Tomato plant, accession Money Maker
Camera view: tilt-top (135 deg); turntable rotation: 0 degrees
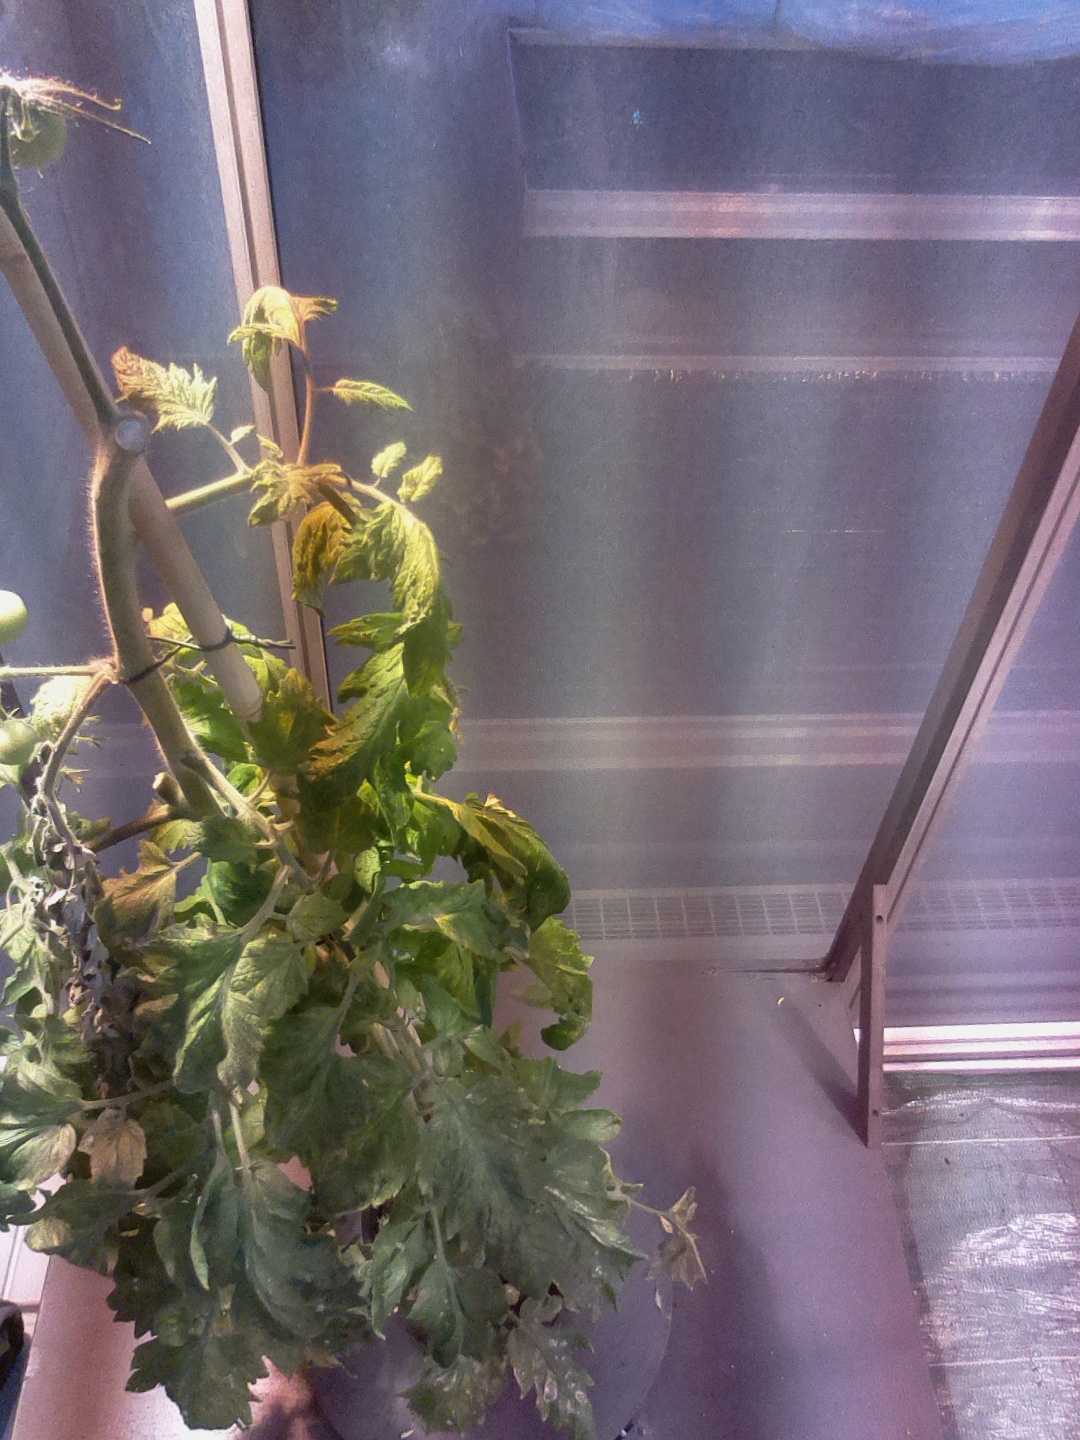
BBCH growth stage 76: 60%-70% of final fruit size